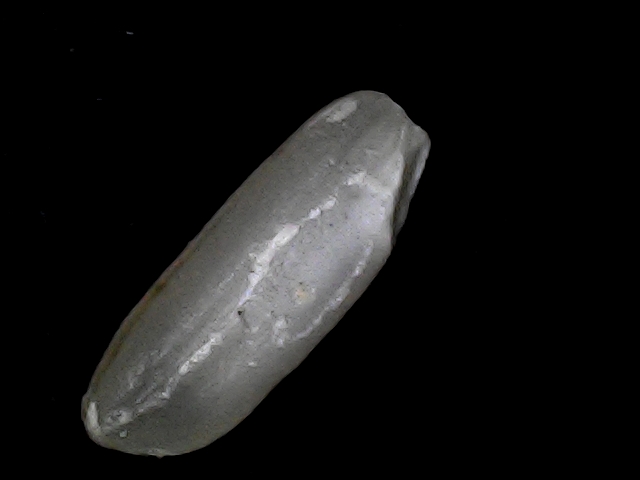
Rice variety: BD49